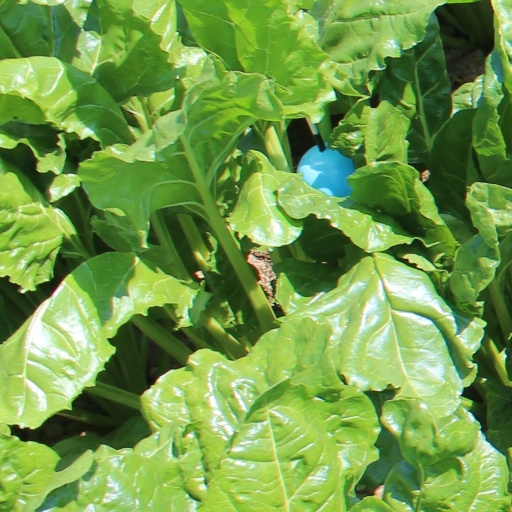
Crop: sugar beet